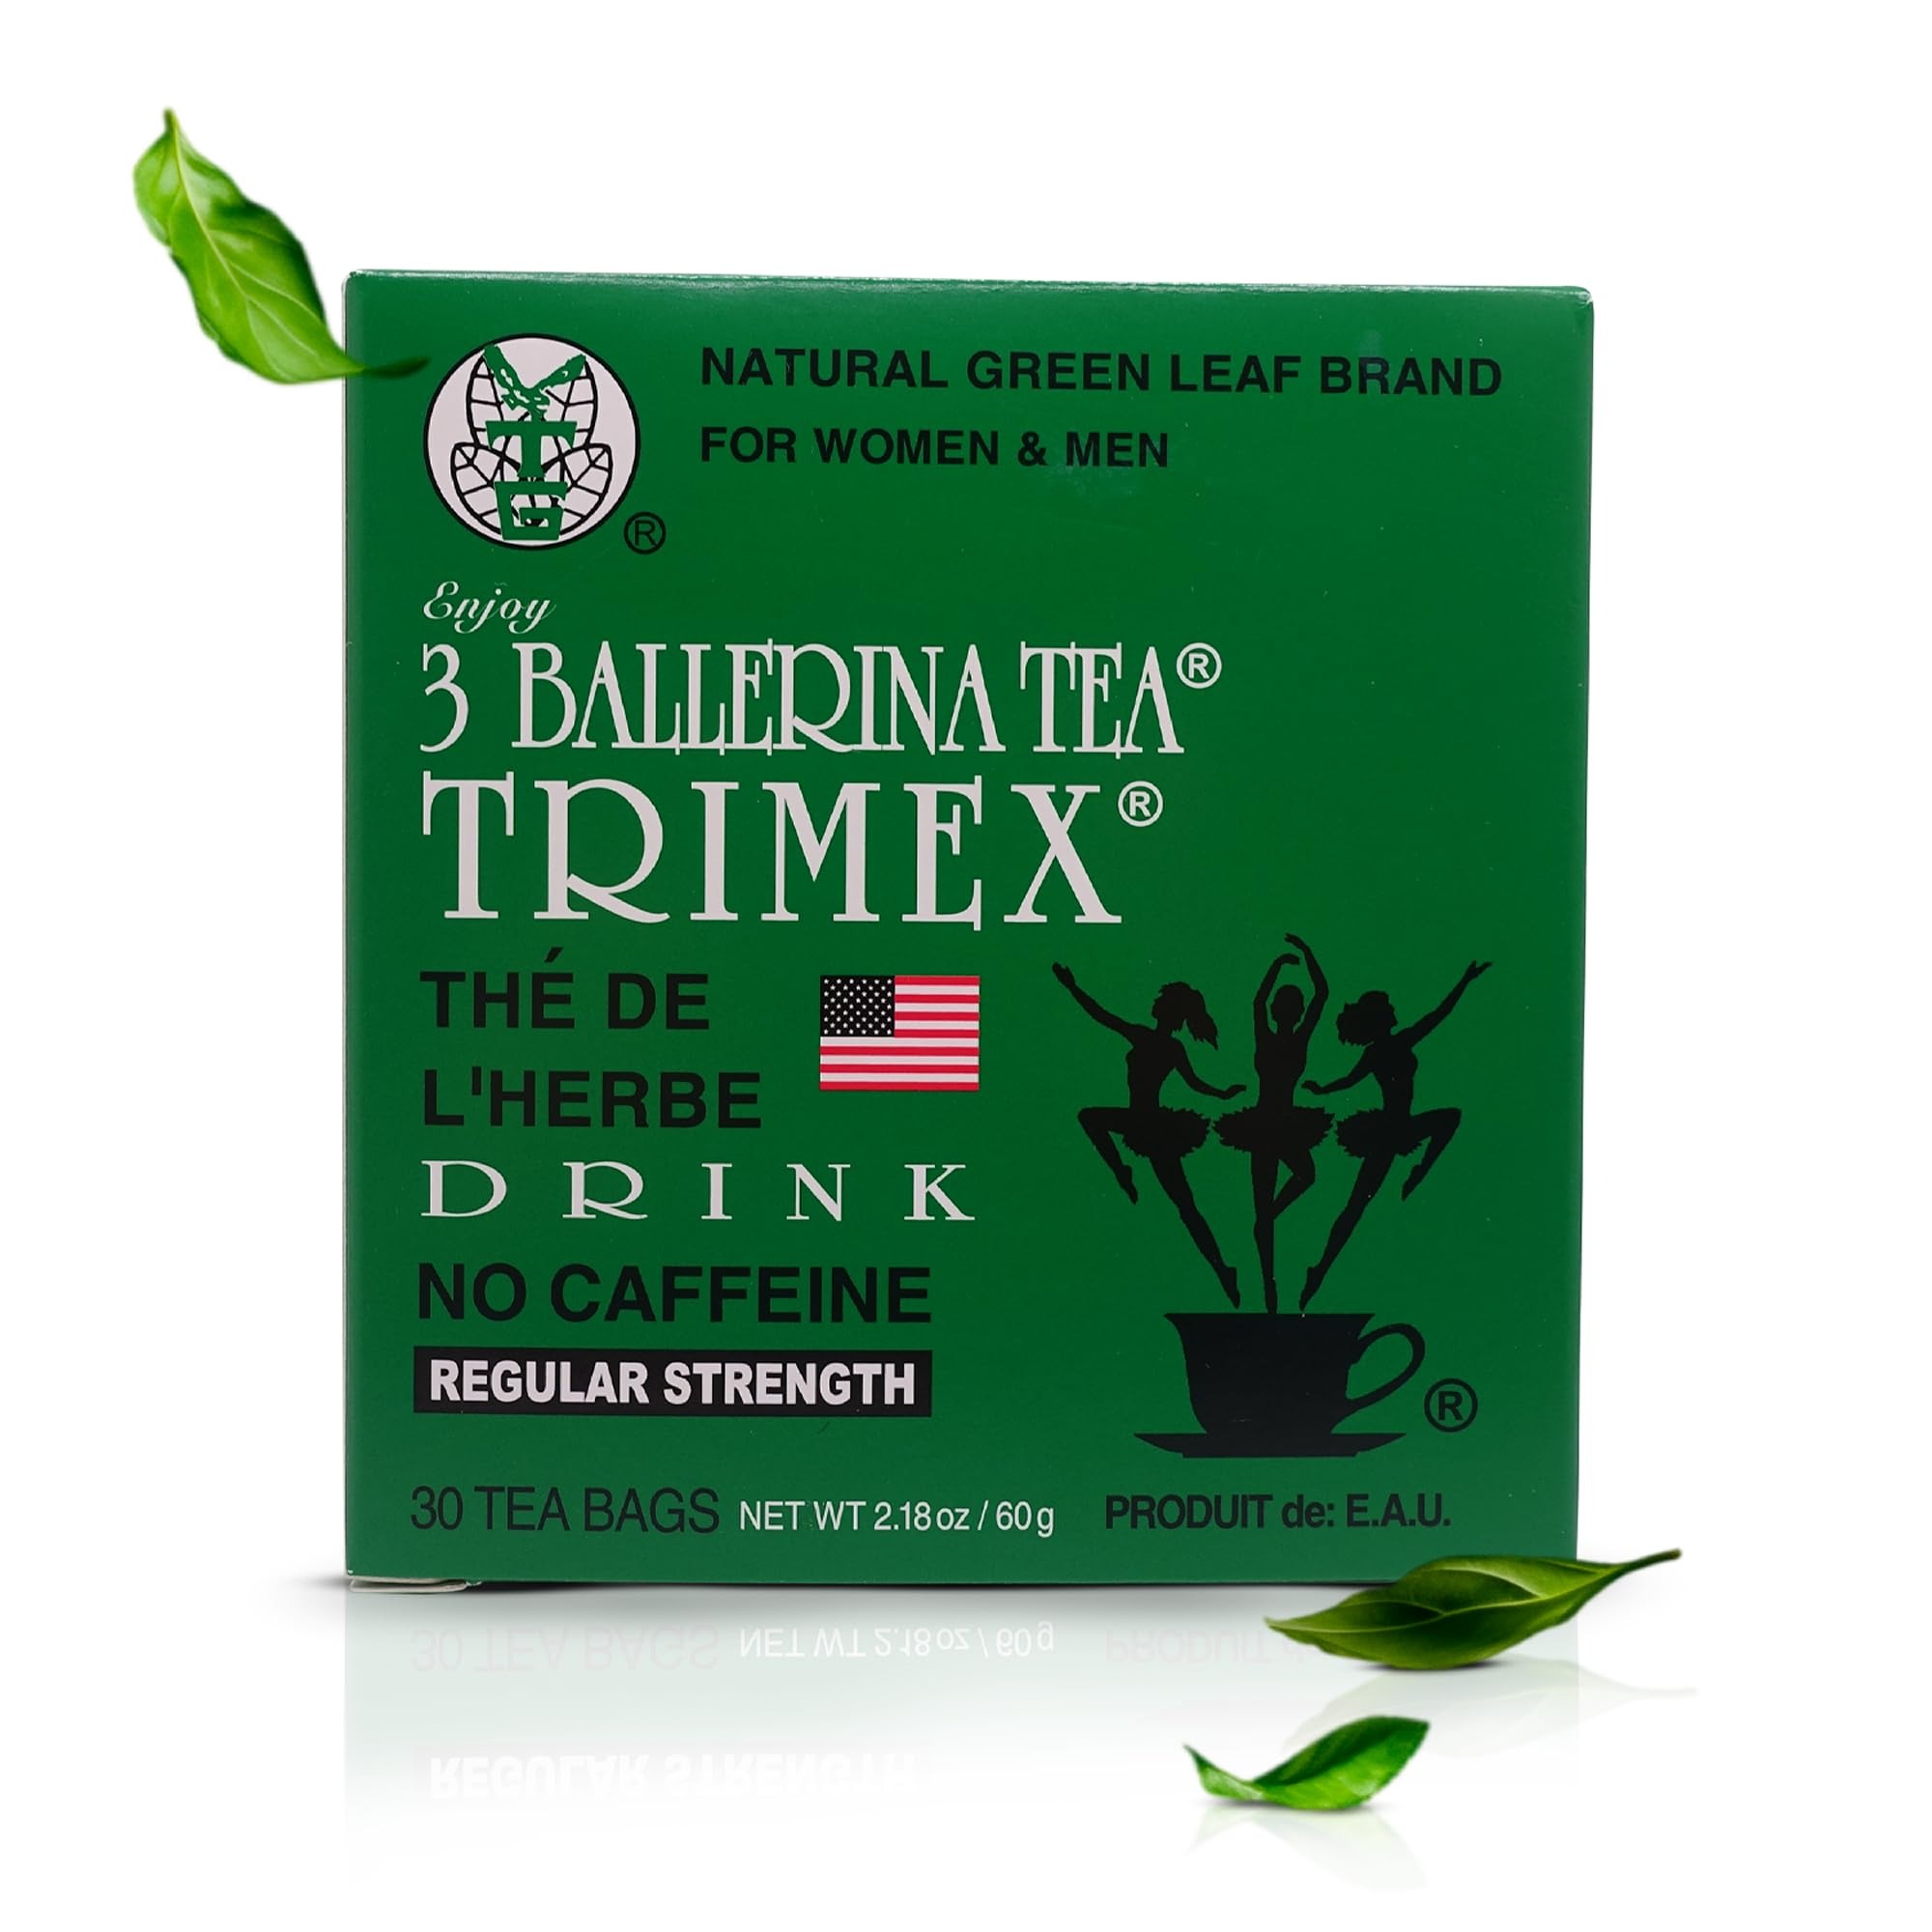
Item Name: Diet Tea for Men and Women 30 Tea Bags, Three Ballerina
Bullet Point: 25x2g / Pack
Product Description: Natural Laxative weight loss tea, 30 Tea Bags per box. Begin drinking tea in small amounts and gradually increase the amount to suit your needs. We suggest you first pour 2 cups of boilng water over 1 teabag and cover for 2-3 minutes. Drink hot or cold after your meals and in the morning or evening. You can dilute your tea more water if desired. Gradually increase your tea strength after one week by pouring 1 cup of boiling water over 1 tea bag. Drink 1 cup after each meal with a maximum of 3 cups per day. Ingredients: Cassia Angustifolia (senna), no caffeine. No chemical additives. Most popular diet tea in the market. Consult your physician if you are taking medication or have a medical condition before taking this product.
Value: 30.0
Unit: Count

Price: 12.99